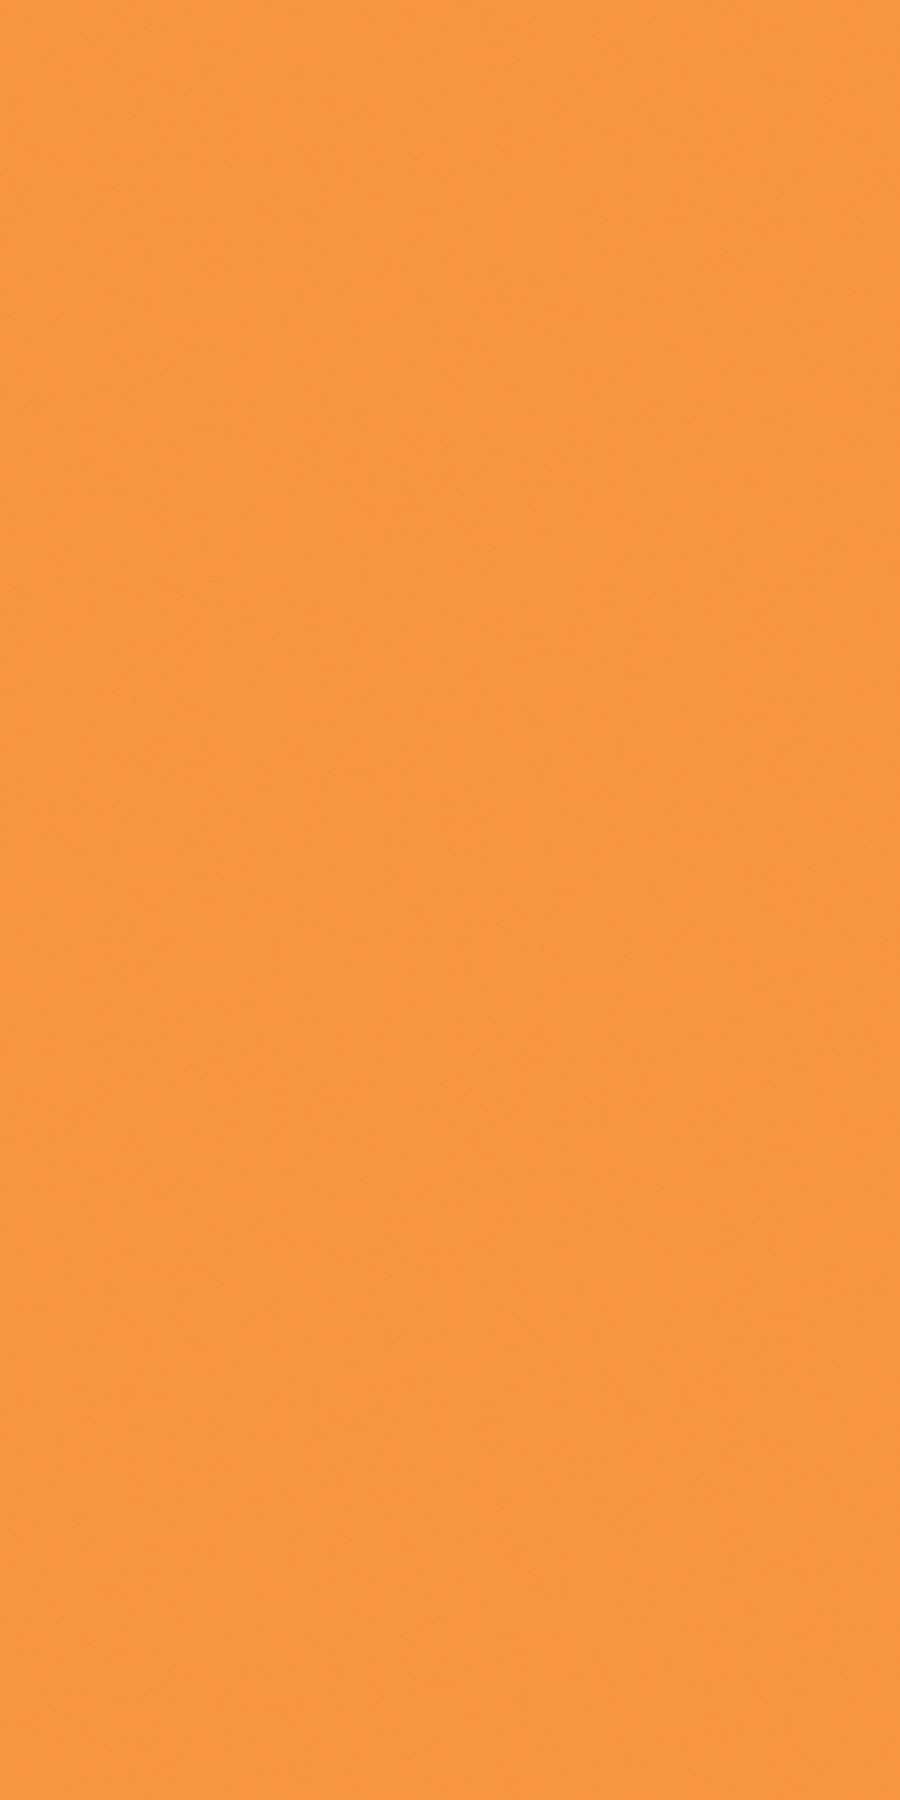
Label: Orange